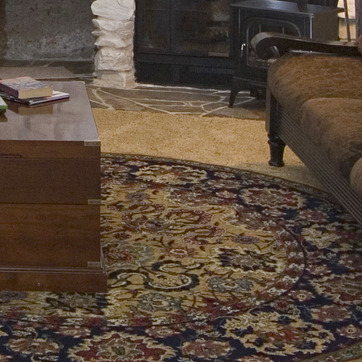
Material: carpet